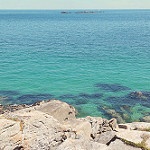
Label: sea